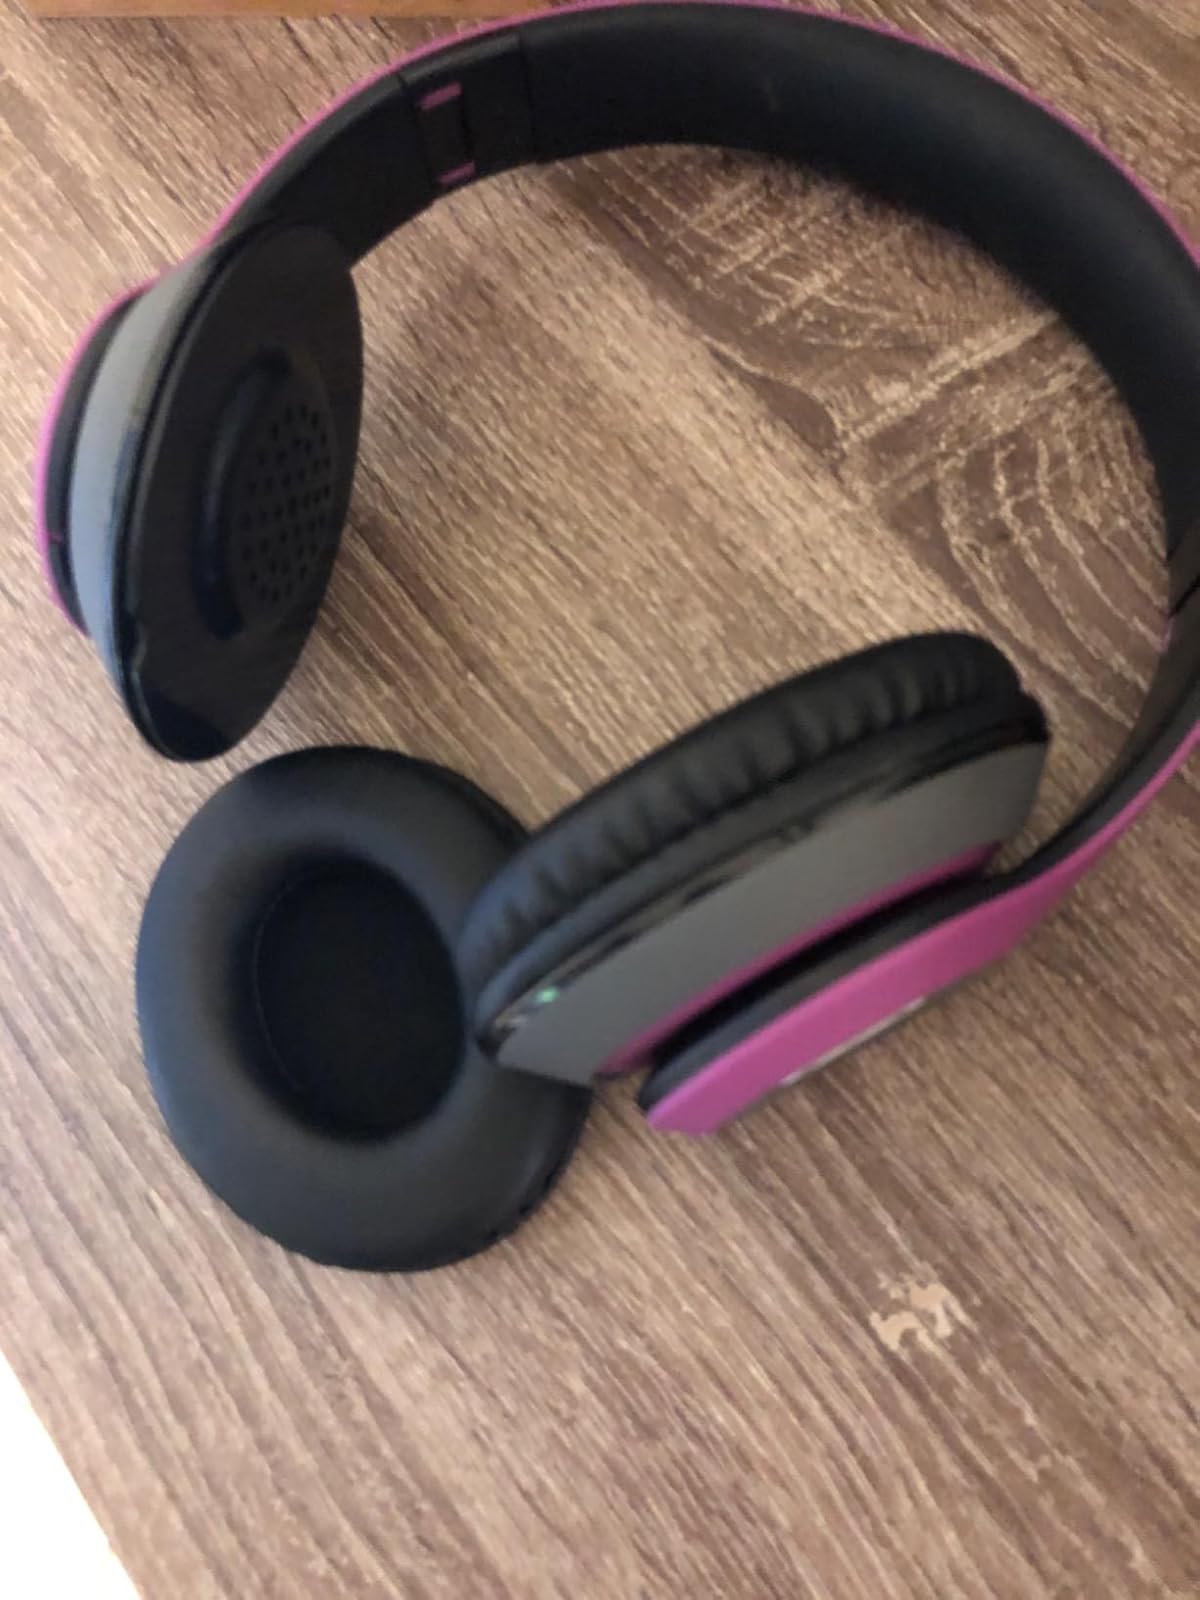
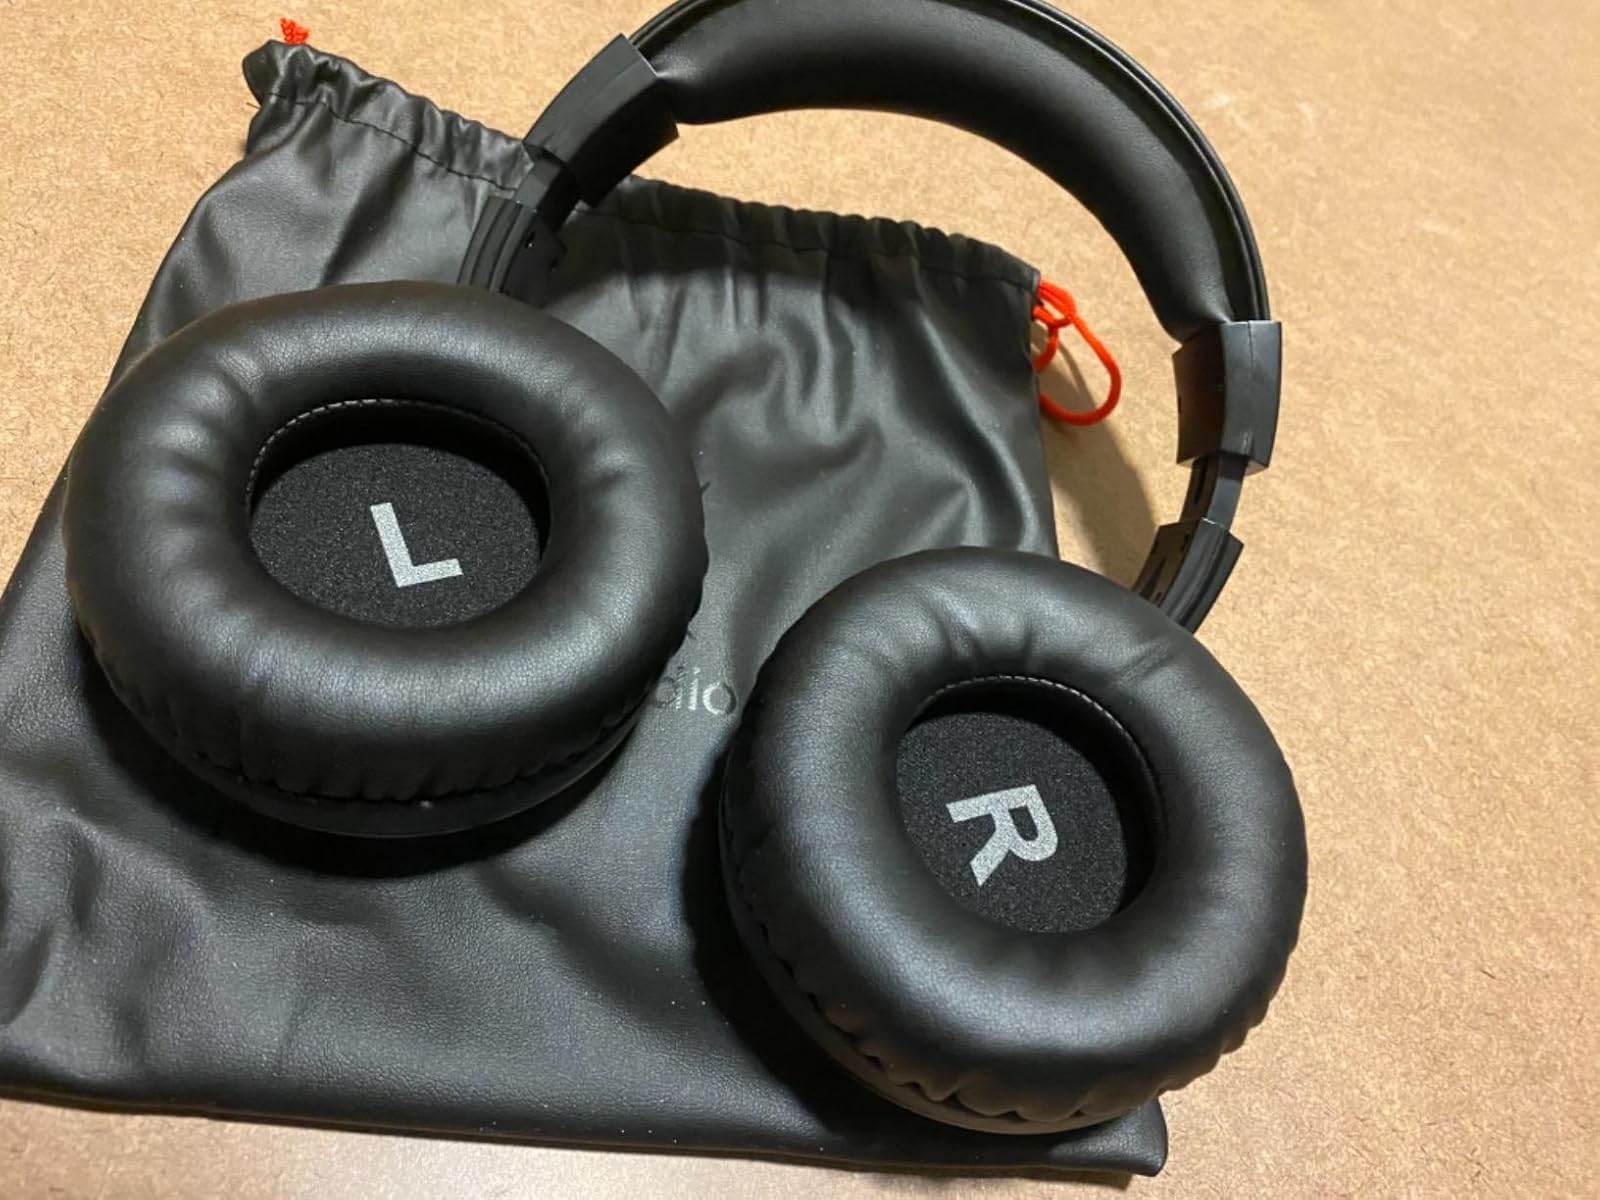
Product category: headphones
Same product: no